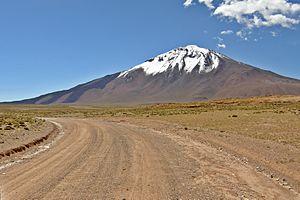
Tuzgle 5486m, face sud vue de la RN40 (nouveau tracé). Il se situ au sud du départamento de Susques, provincia de Jujuy, Argentina.
L’Altiplano, qui signifie « plaine d’altitude » en espagnol, situé au cœur de la cordillère des Andes, est la plus haute région habitée au monde après le plateau tibétain. Il s'étend sur près de 1 500 kilomètres de long, à une altitude moyenne de 3 300 m.
Le Tuzgle est un stratovolcan actif d'Argentine. Il est situé dans la puna de la province de Jujuy, tout près de la limite avec la province de Salta.